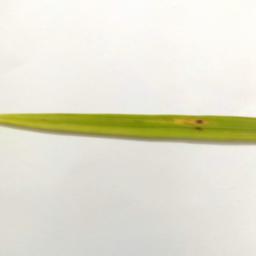
Label: Rice___Brown_Spot